Lorenz von Westenrieder

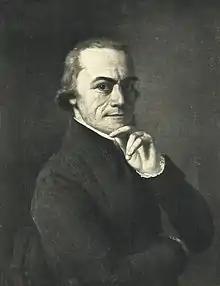

Lorenz von Westenrieder (1 August 1748 – 15 March 1829) was a well-known author and historian in Bavaria and a critic of the Elector Karl Theordor and supporter of Maximilian IV Joseph. There are several memorials to him in Munich.